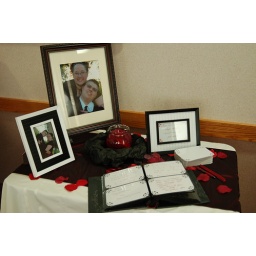
This is the table where my wedding guests would sign in as they arrived at my reception.